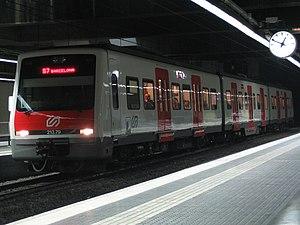
Les Chemins de fer de la généralité de Catalogne, connus sous le sigle de FGC, sont une entreprise ferroviaire catalane dont le siège social est situé à Barcelone. C'est une société publique créée en 1979. FGC exploite un réseau de plus de 300 km de lignes de chemin de fer principalement à voie métrique et de funiculaire. Son activité s'étend également à des lignes d'autobus en correspondance avec les lignes ferroviaires.
Le matériel roulant du métro de Barcelone de la compagnie Ferrocarril Metropolità de Barcelona est composé de 791 éléments formant un total de 157 trains de cinq voitures et trois trains de deux voitures. Le parc a une moyenne d'âge de 8,7 ans.
Le métro de Barcelone est l'un des systèmes de transport en commun desservant l'aire métropolitaine de Barcelone. Avec une longueur totale de 166 kilomètres, il est le deuxième métro le plus étendu d'Espagne après Madrid. Il compte 12 lignes pour 198 stations. En 2009, le métro de Barcelone assure le transport de plus de 405 millions de passagers.